Texas Tech University

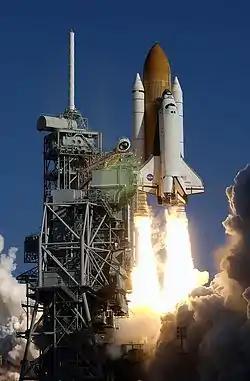
Texas Tech alumnus Rick Husband was the final commander of Space Shuttle "Columbia".

Texas Tech has made many contributions to NASA and the spaceflight industry. The university's Charles A. Bassett II Pulse Laboratory honors engineering alumnus and Gemini-era astronaut Charles A. Bassett II. In total, Texas Tech has helped to produce five astronauts including Bassett, Paul Lockhart, and Rick Husband; Husband was commander of STS-107, the final flight of Space Shuttle "Columbia". Texas Tech has partnered with NASA to perfect methods for growing fresh vegetables in space and to determine the most efficient ways to recycle wastewater. In 2018, faculty member Seiichi Nagihara and his team analyzed data from the 1970s lunar missions and found that incremental changes in the moon’s surface temperature during the 1970s were caused by the astronauts themselves. As they disturbed the light-colored soil on the moon, they exposed the darker soil underneath, which absorbed more sunlight. The university’s latest contribution is designed to help future astronauts avoid such mistakes. Nagihara’s Lunar Instrumentation for Subsurface Thermal Exploration with Rapidity, or LISTER, is a tool that can drill into the moon’s surface and measure underground temperatures. In 2019, it was selected for one of the upcoming Artemis missions.